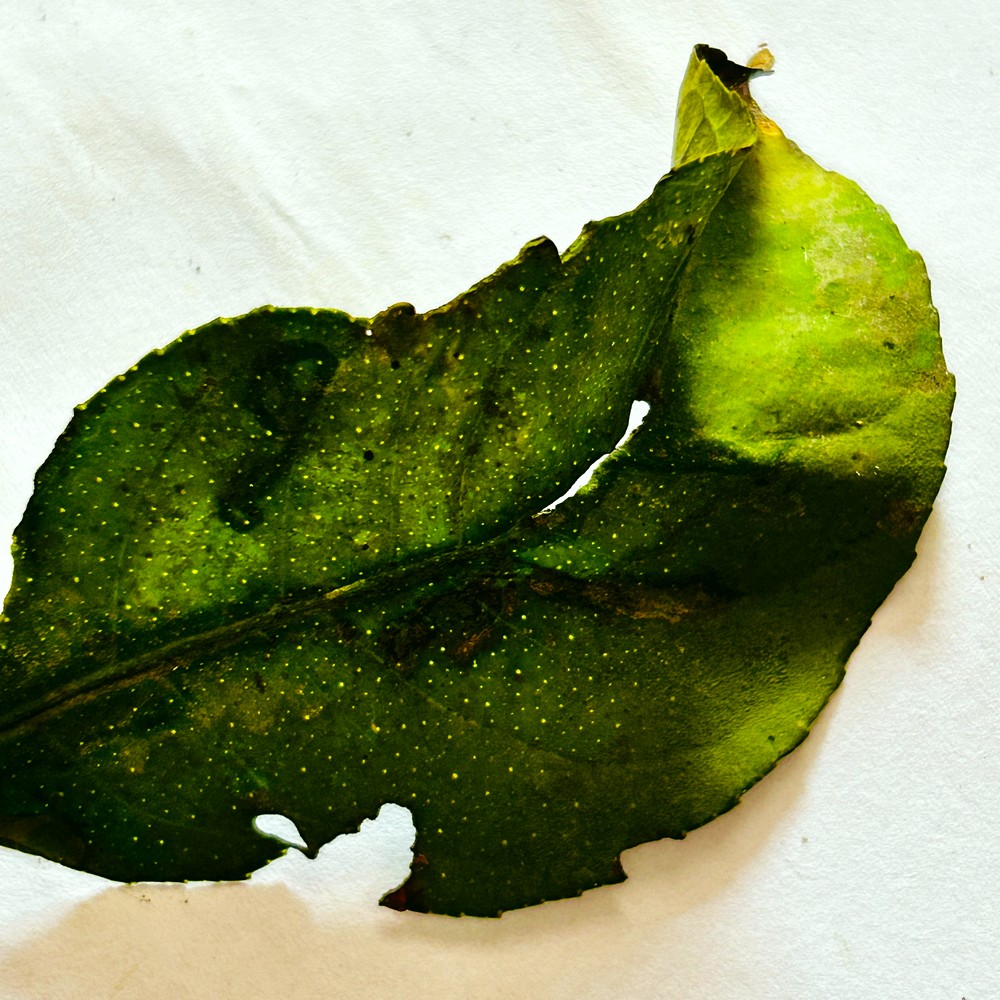
Label: Deficiency Leaf